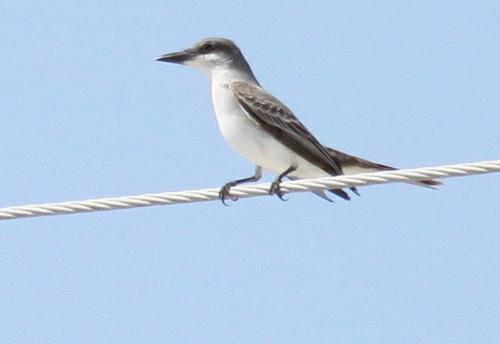
A photo of a gray kingbird